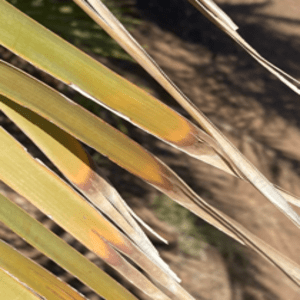
Label: Potassium Deficiency